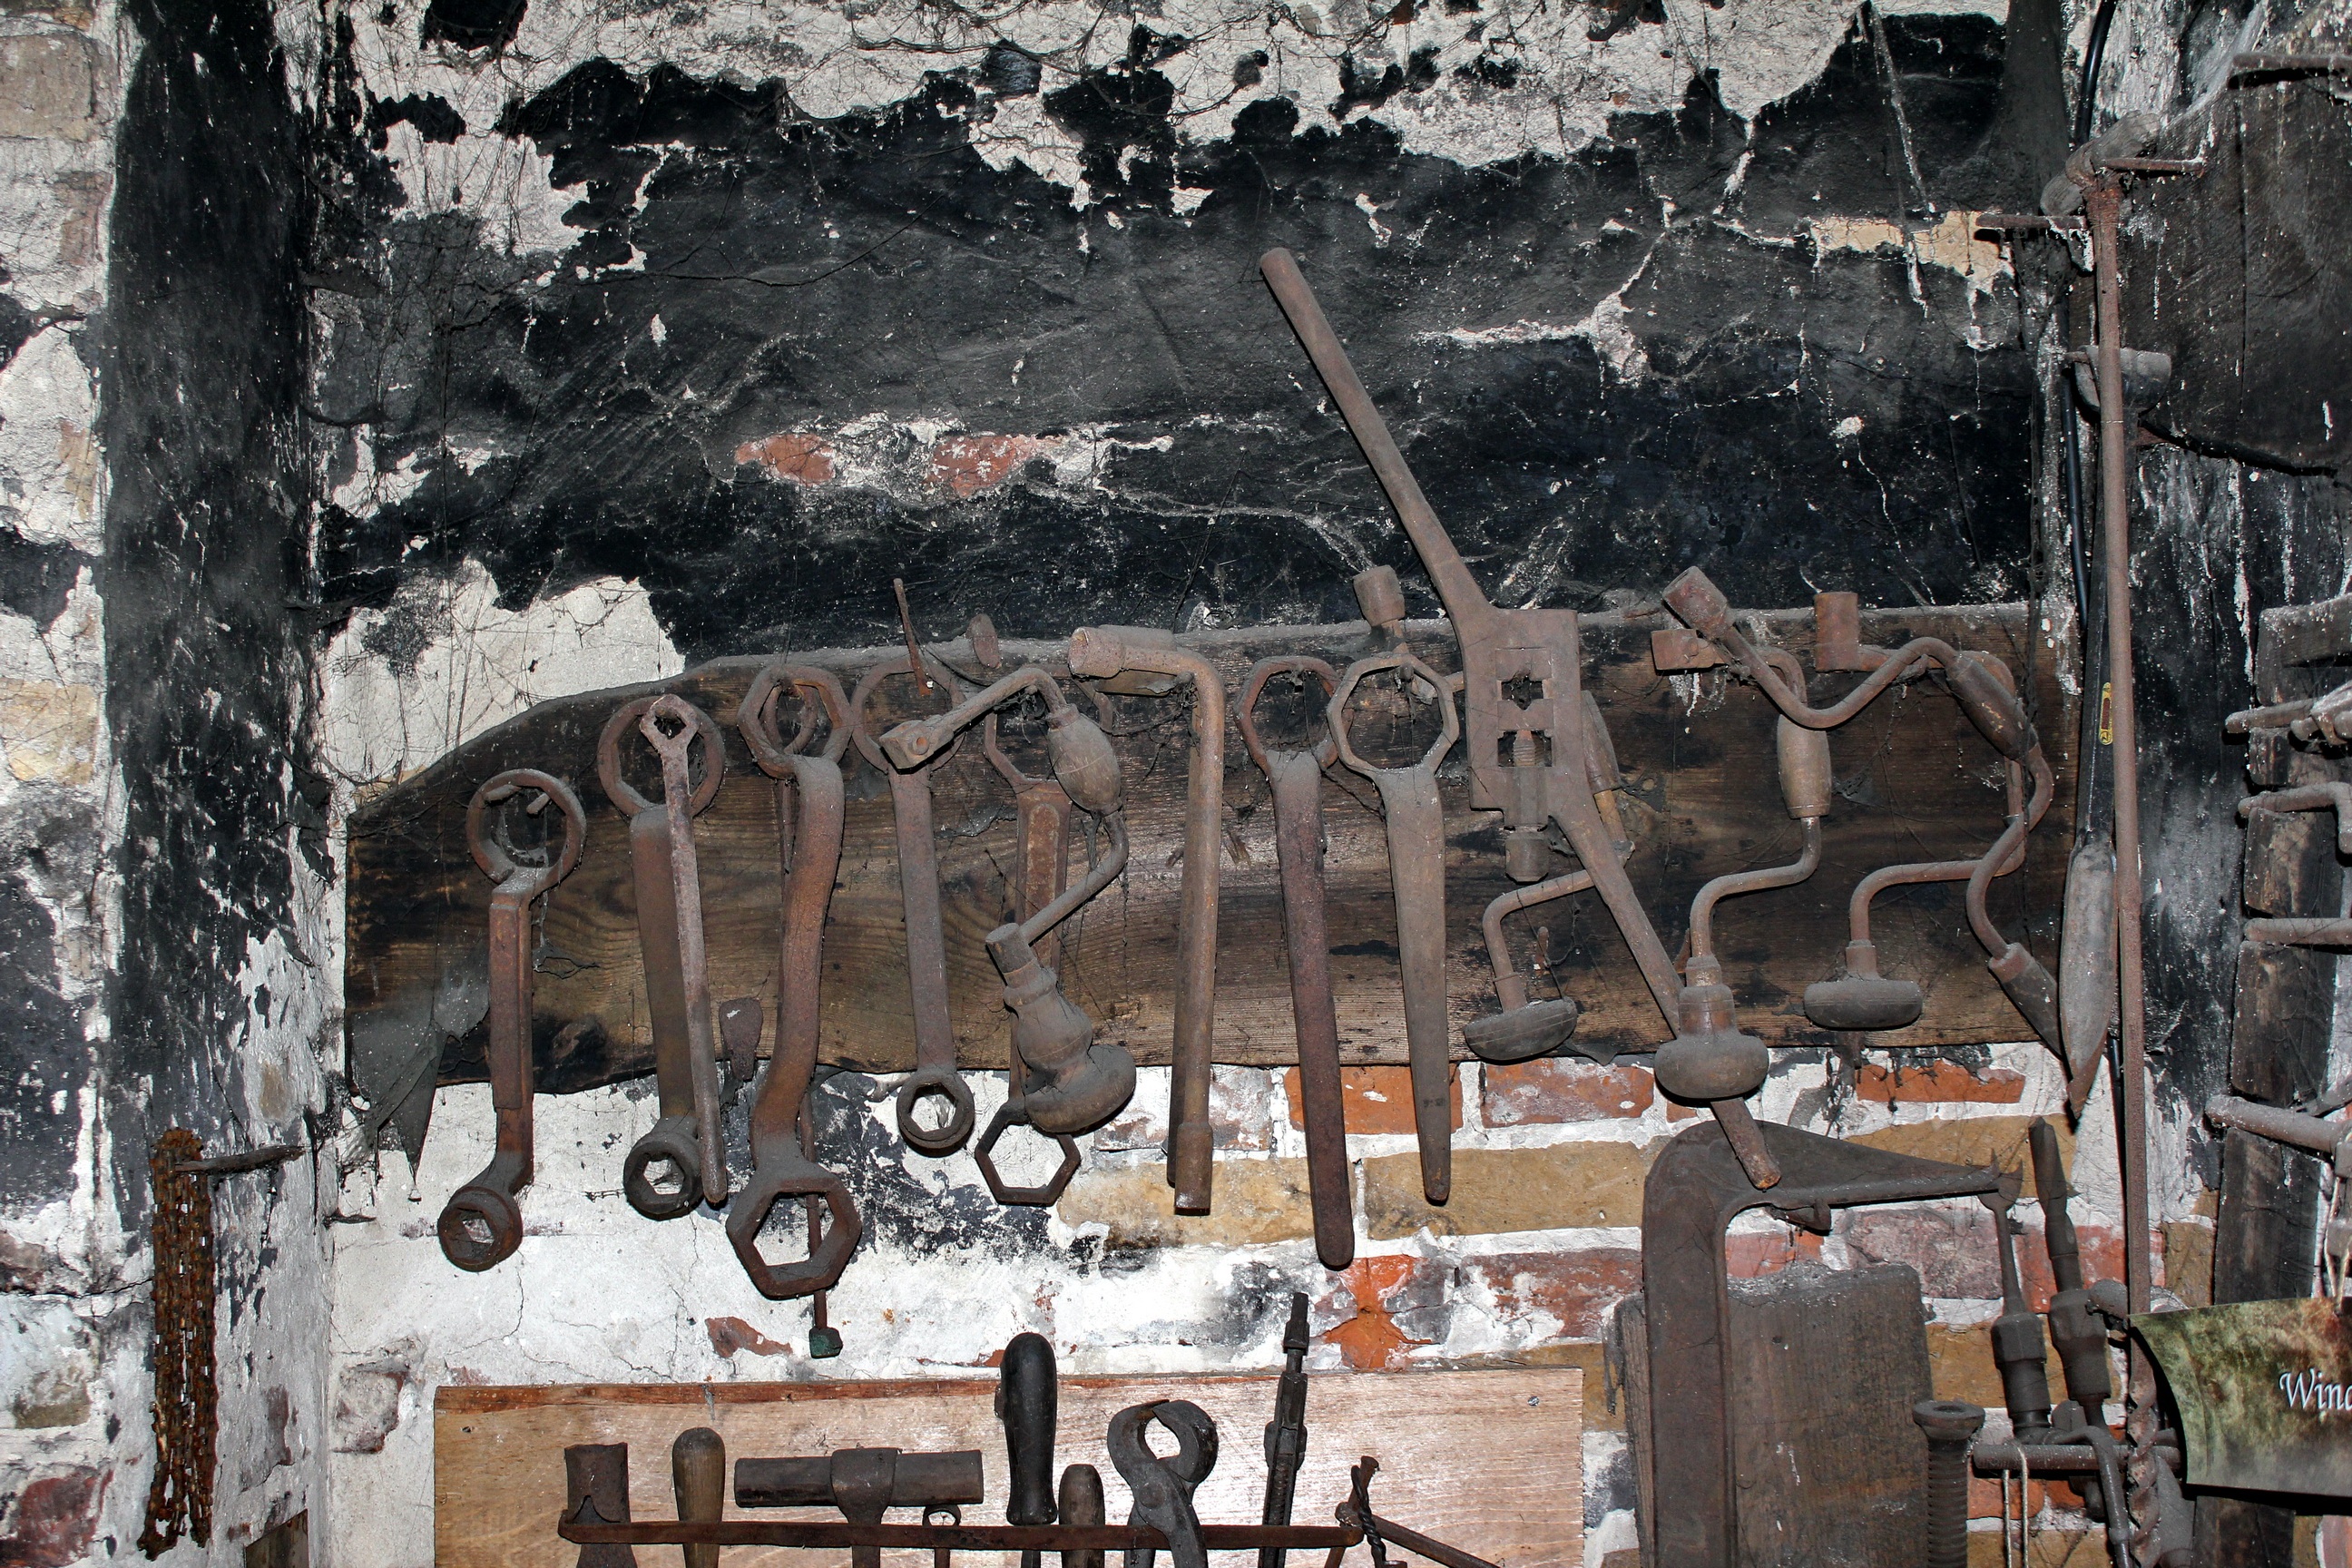
wall, tool, metal, art, temple, ruins, stainless, urban area, ancient history, old forge